Their name liveth for evermore

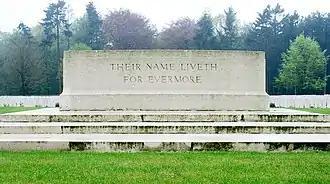
"Their name liveth for evermore" inscribed on the Stone of Remembrance at the Buttes New British Cemetery, in Belgium

"Their name liveth for evermore" is a phrase from the Jewish book of Ecclesiasticus or Sirach, chapter 44, verse 14, widely inscribed on war memorials since the First World War.